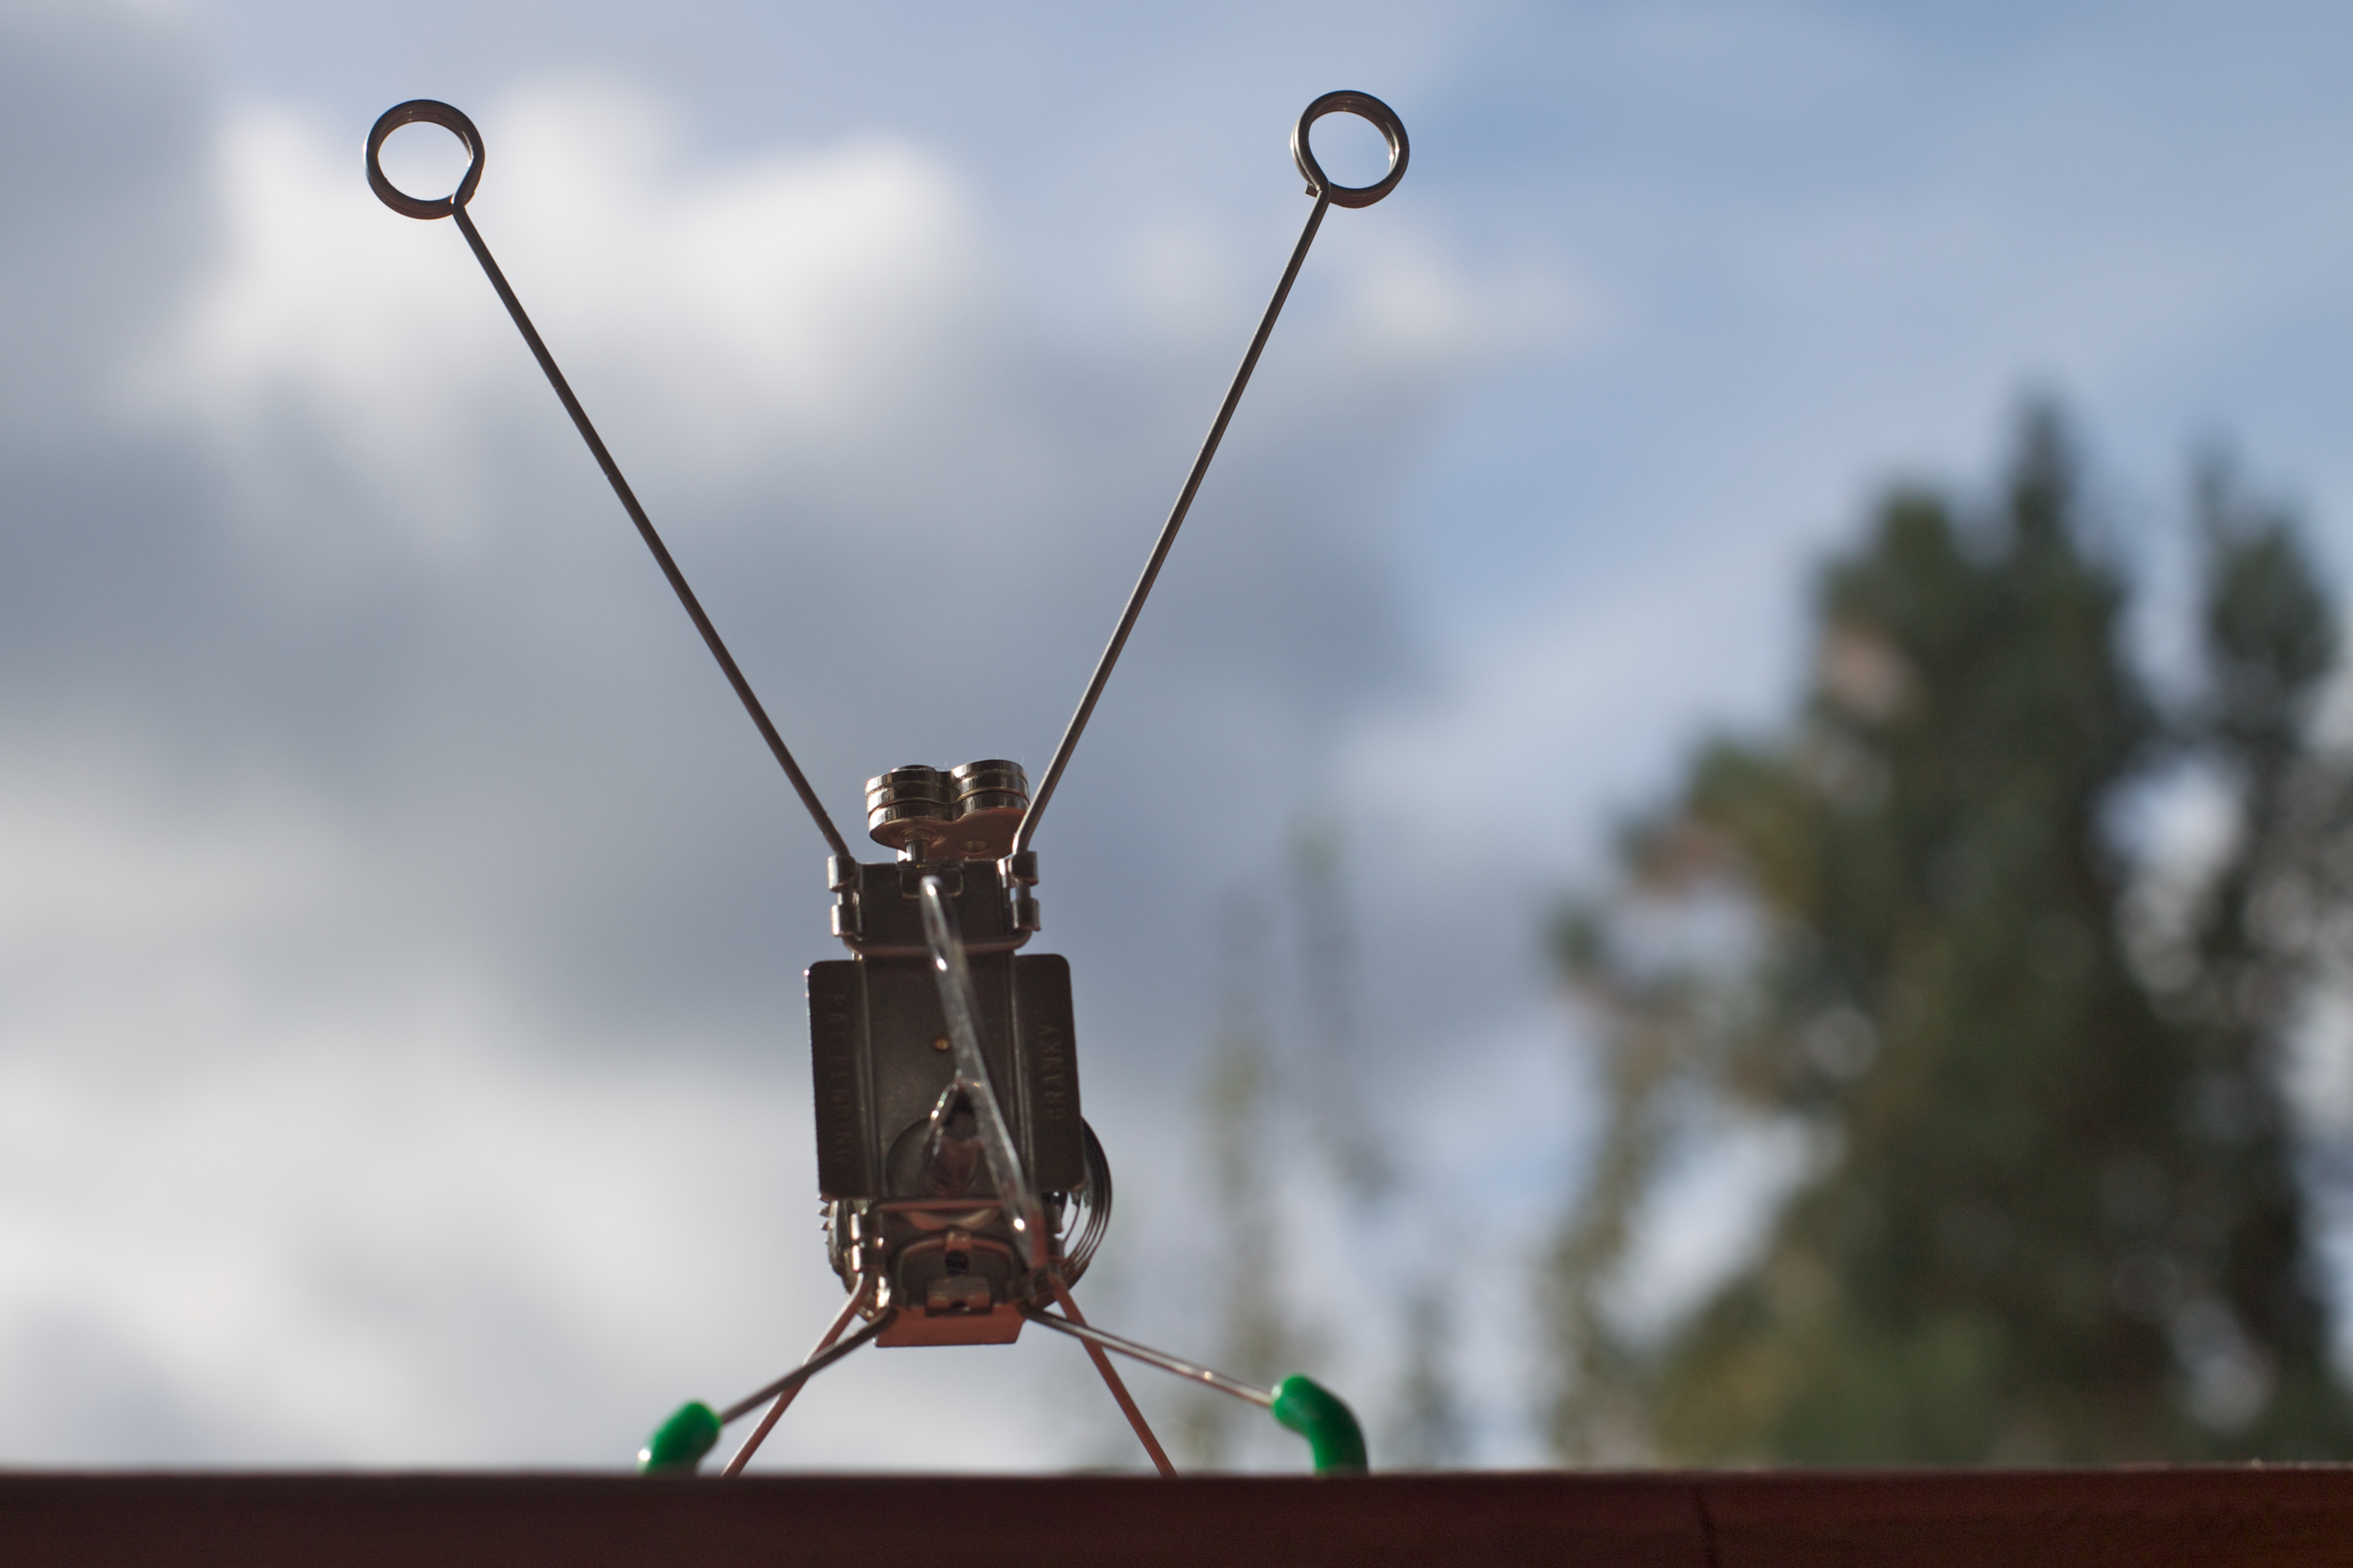
insect, street light, lighting, invertebrate, ds106, atmosphere of earth